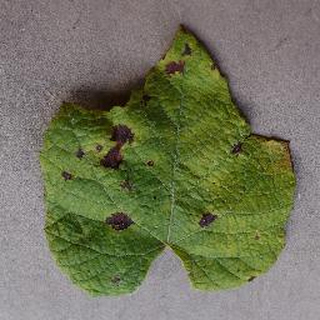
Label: grape_leaf_blight